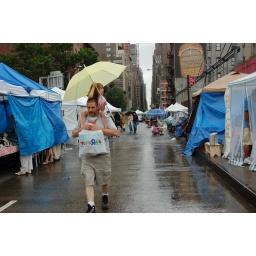
A rainy flee market in Hell's kitchen